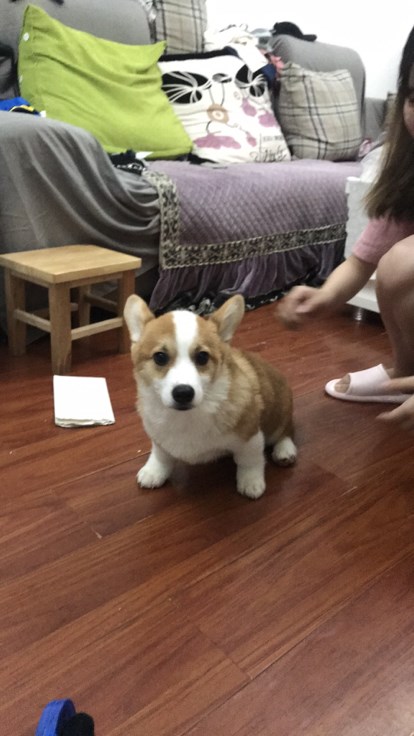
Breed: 2909-n000116-Cardigan